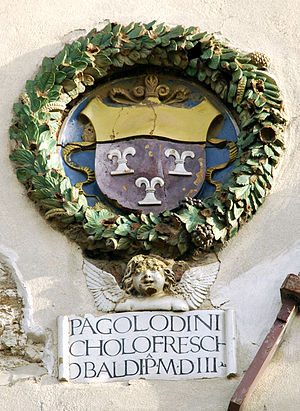
Thomas Cromwell, 1. jarl af Essex / I udlandet
Frescobaldi'ernes våbenskjold.
Thomas Cromwell, 1. jarl af Essex var en engelsk statsmand under Henrik 8., der beordrede ham henrettet.